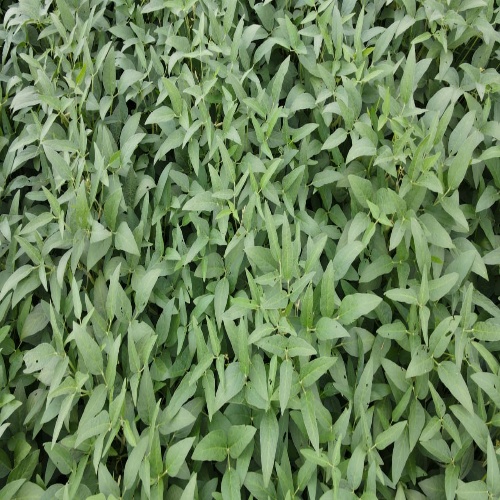
Label: Diabrotica_speciosa